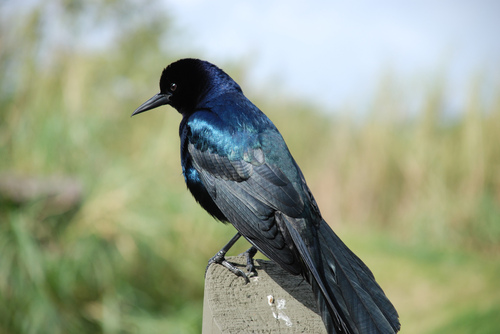
this small bird has black and blue feathers, a black head and feet, and a medium pointed black beak.
this is a black bird with a blue head and neck.
this bird has black wings, bill, and head, a blue neck and back, and black and blue tail feathers.
this bird has a black crown, a long billl, and a blue backthe bird has a black crown and a long black bill.
this bird has wings that are black and blue and has a black long beak
this bird is large and has a dark blue grey and orange mix of color on its body.
this birds body and head are blue and black, it has some long dark green and blue feathers with a very pointy bill.
this bird is blue and black in color, with a sharp black beak.
a sharp pointed bill looks large compared to the round head of the blue and black bird.
Species: Boat Tailed Grackle